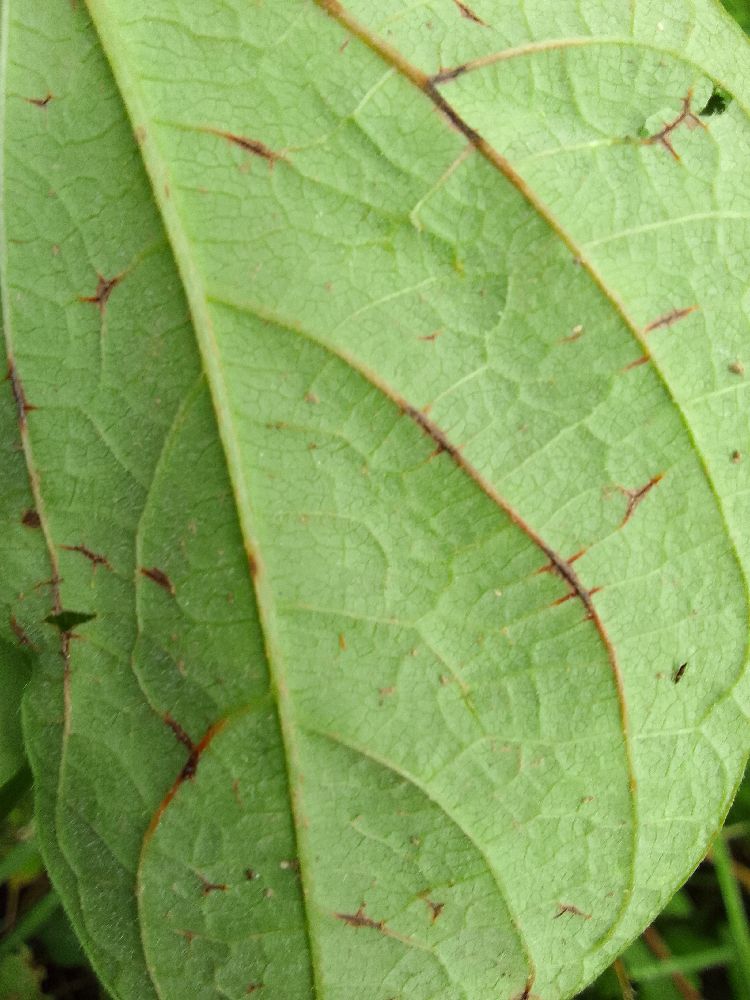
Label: anthracnose